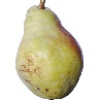
Label: Pear Williams 1